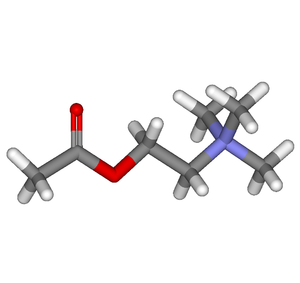
L'acétylcholine, abrégée en ACh, est un neurotransmetteur qui joue un rôle important aussi bien dans le système nerveux central, où elle est impliquée dans la mémoire et l'apprentissage, que dans le système nerveux périphérique, notamment dans l'activité musculaire et les fonctions végétatives. L'acétylcholine est un ester produit par l'enzyme choline acétyltransférase à partir de l'acétyl-CoA dont l'action est médiée par les récepteurs nicotiniques et muscariniques. L’ACh fut l’objet d’études pionnières qui conduisirent à la formulation des grands principes de la neurotransmission. En effet, dans la première moitié du XXᵉ siècle, l'ACh fut le premier neurotransmetteur identifié dans le système nerveux, d'abord pour son rôle inhibiteur sur l'activité cardiaque. Néanmoins, au niveau de la jonction neuromusculaire, l'ACh a un effet excitateur et au sein du système nerveux central son action combine des effets neuromodulateurs sur la plasticité synaptique, l'apprentissage et l'activation physiologique.